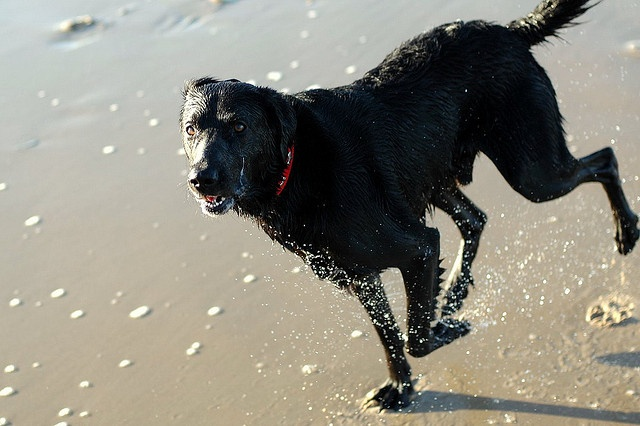
A dog is running along a sea shore.
Picture of a dog out in the water.
A black dog runs up and down the beach.
A black dog runs through the wet sand.
A close up of a wet dog running along the beach.